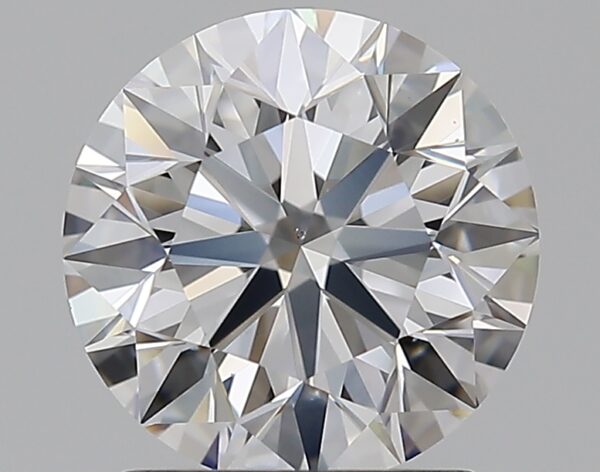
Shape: round
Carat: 1.51
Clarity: VS2
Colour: D
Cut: EX
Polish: EX
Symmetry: EX
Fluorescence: F
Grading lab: GIA
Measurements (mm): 7.31 x 7.33 x 4.58